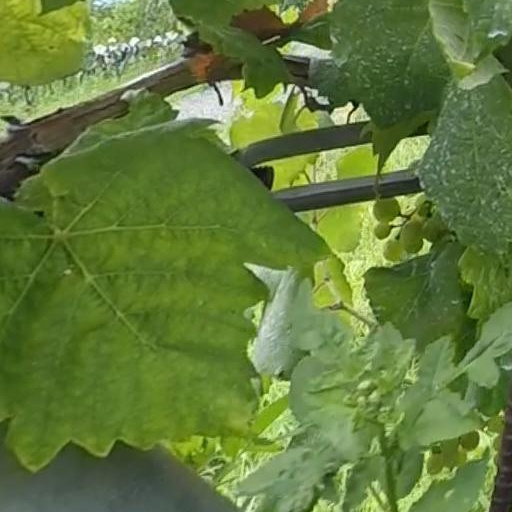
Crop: grape